Cold seep

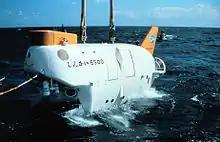
DSV Shinkai 6500

Cold-seep communities in the western Atlantic Ocean have also been described from a few dives on mud volcanoes and diapirs between depth in the Barbados accretionary prism area and from the Blake Ridge diapir off North Carolina. More recently, seep communities have been discovered in the eastern Atlantic, on a giant pockmark cluster in the Gulf of Guinea near the Congo deep channel, and also on other pockmarks of the Congo margin, Gabon margin and Nigeria margin and in the Gulf of Cádiz.